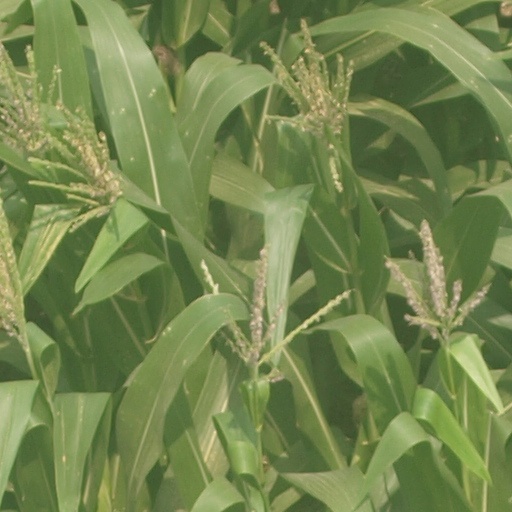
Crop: maize; corn